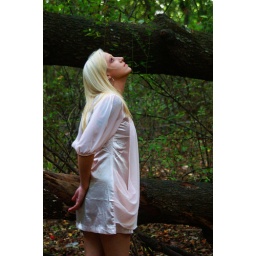
Alana K. Photos - A bird in a tree sings a song of freedom